Pump Aid

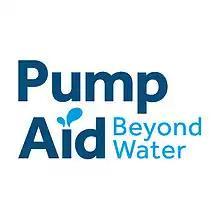

Pump Aid is an international non-profit organisation that was set up in 1998. It is headquartered in London and delivers all its services in Africa, mostly in Malawi. Pump Aid is a WASH (Water, Sanitation and Hygiene) NGO and is part of a worldwide programme committed to the delivery of the UN’s Sustainable Development Goals and the total eradication of water poverty by 2030.